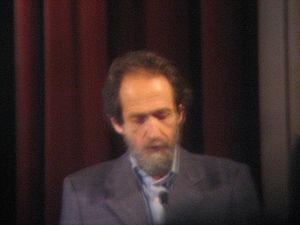
Jorge E. Hirsch est un professeur de physique enseignant-chercheur à l'université de Californie à San Diego, aux États-Unis.